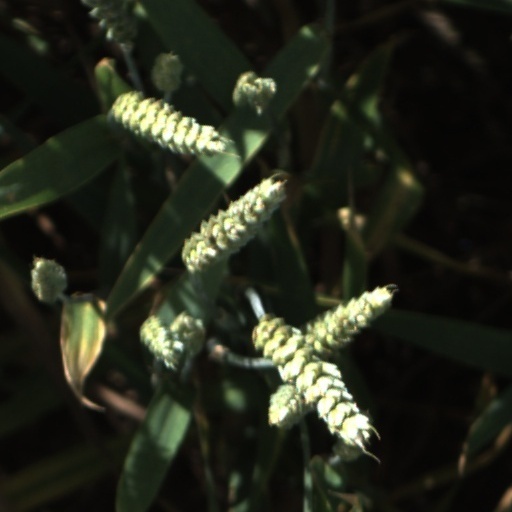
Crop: wheat